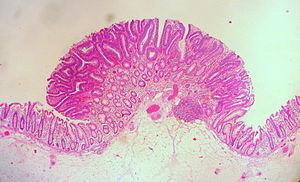
Tubular Adenoma of the Colon Incidental finding in a colectomy specimen.
Les polypes adénomateux colorectaux s'observent le plus souvent sur le rectosigmoïde avec une fréquence maximale entre 50 et 60 ans. Ils réalisent une formation en saillie sur la muqueuse, arrondie ou polylobée, de 2 à 10 mm de diamètre, sessile ou pédiculée, le pédicule pouvant être très long. Il prédispose à l'adénocarcinome colorectal.